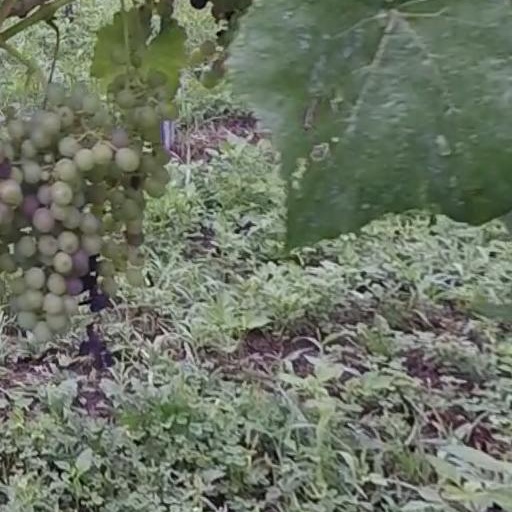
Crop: grape